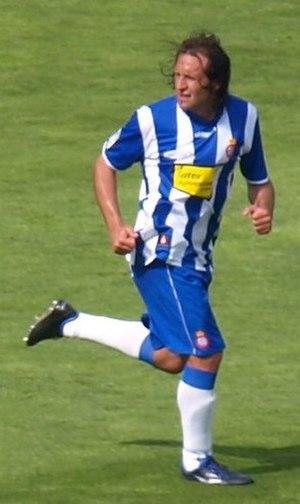
Francisco Joaquín Pérez Rufete, dit Rufete, né le 20 novembre 1976 à Benejuzar, est un footballeur international espagnol évoluant au poste de milieu de terrain.